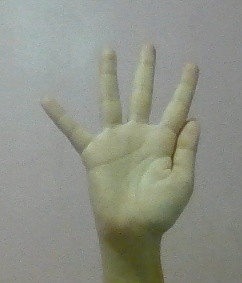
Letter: sheen